Lambohov

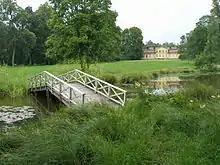
Lambohov manor

Lambohov is a Swedish city district in southwestern Linköping. It is also the name of the manor around which the district has evolved. The district grew in the 1980s and over 50% of the buildings were erected from 1981 to 1990. Initially it was characterized by a mix of different forms of housing, such as houses alternating with low apartment buildings. Lambohov currently has nearly 8,000 inhabitants.